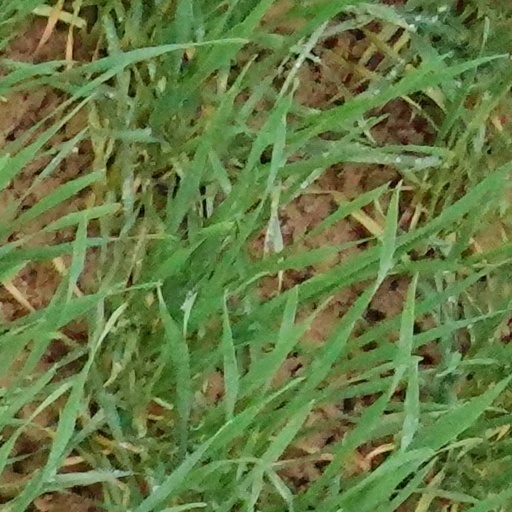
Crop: wheat